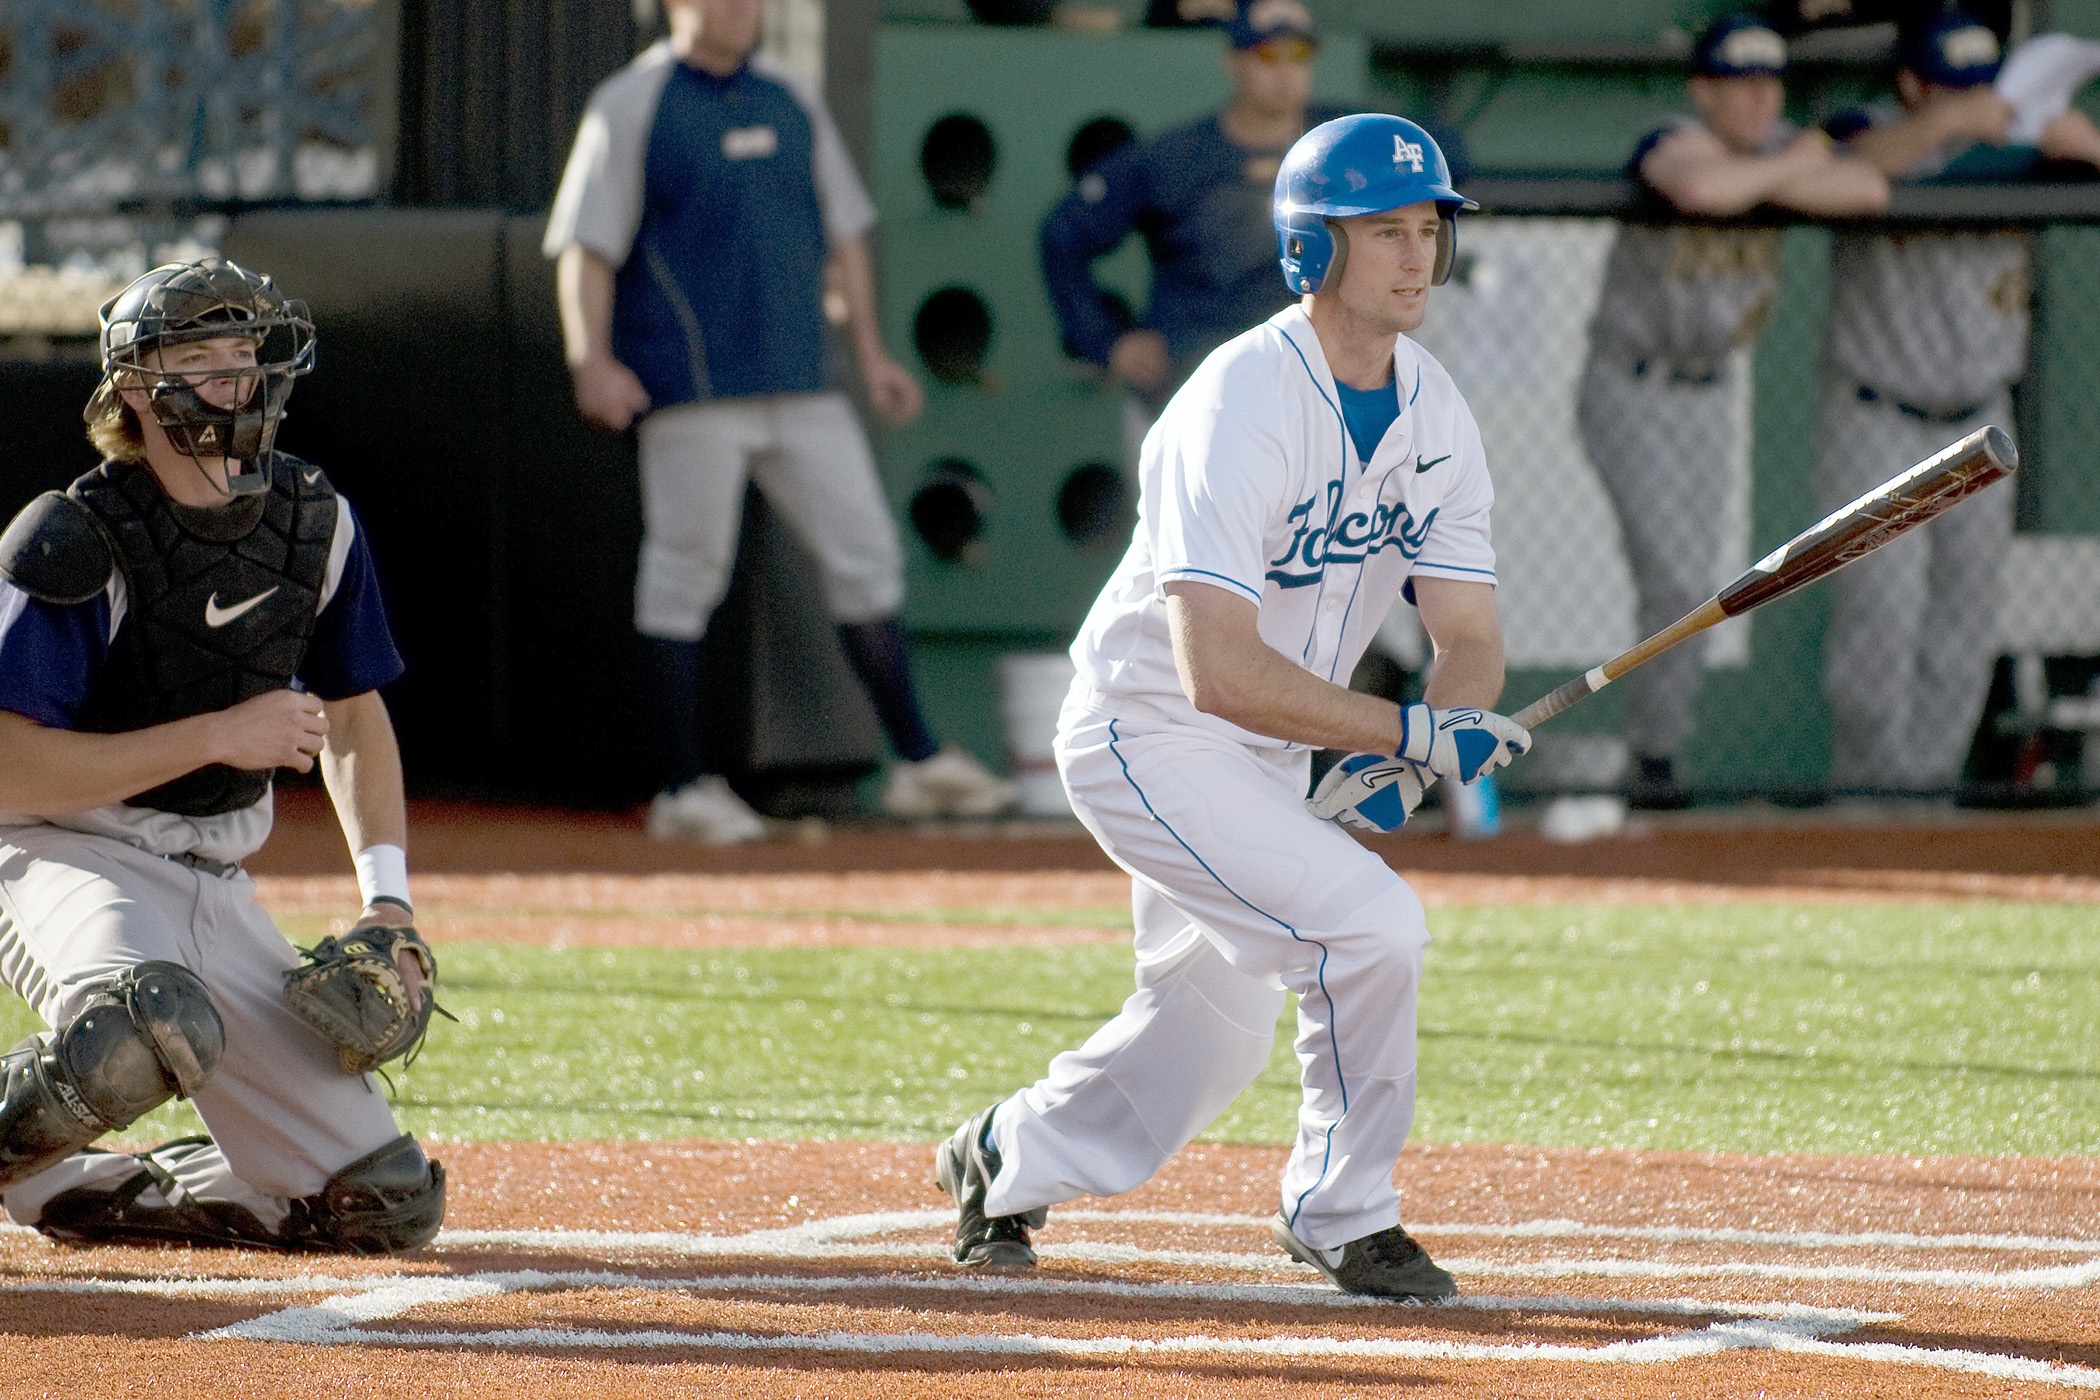
baseball, sport, field, game, baseball field, pitch, batter, competition, american, team, sports, pitcher, uniform, players, bat, college, athletes, baseball player, catcher, ball game, team sport, infielder, college baseball, bat and ball games, baseball positions, college softball